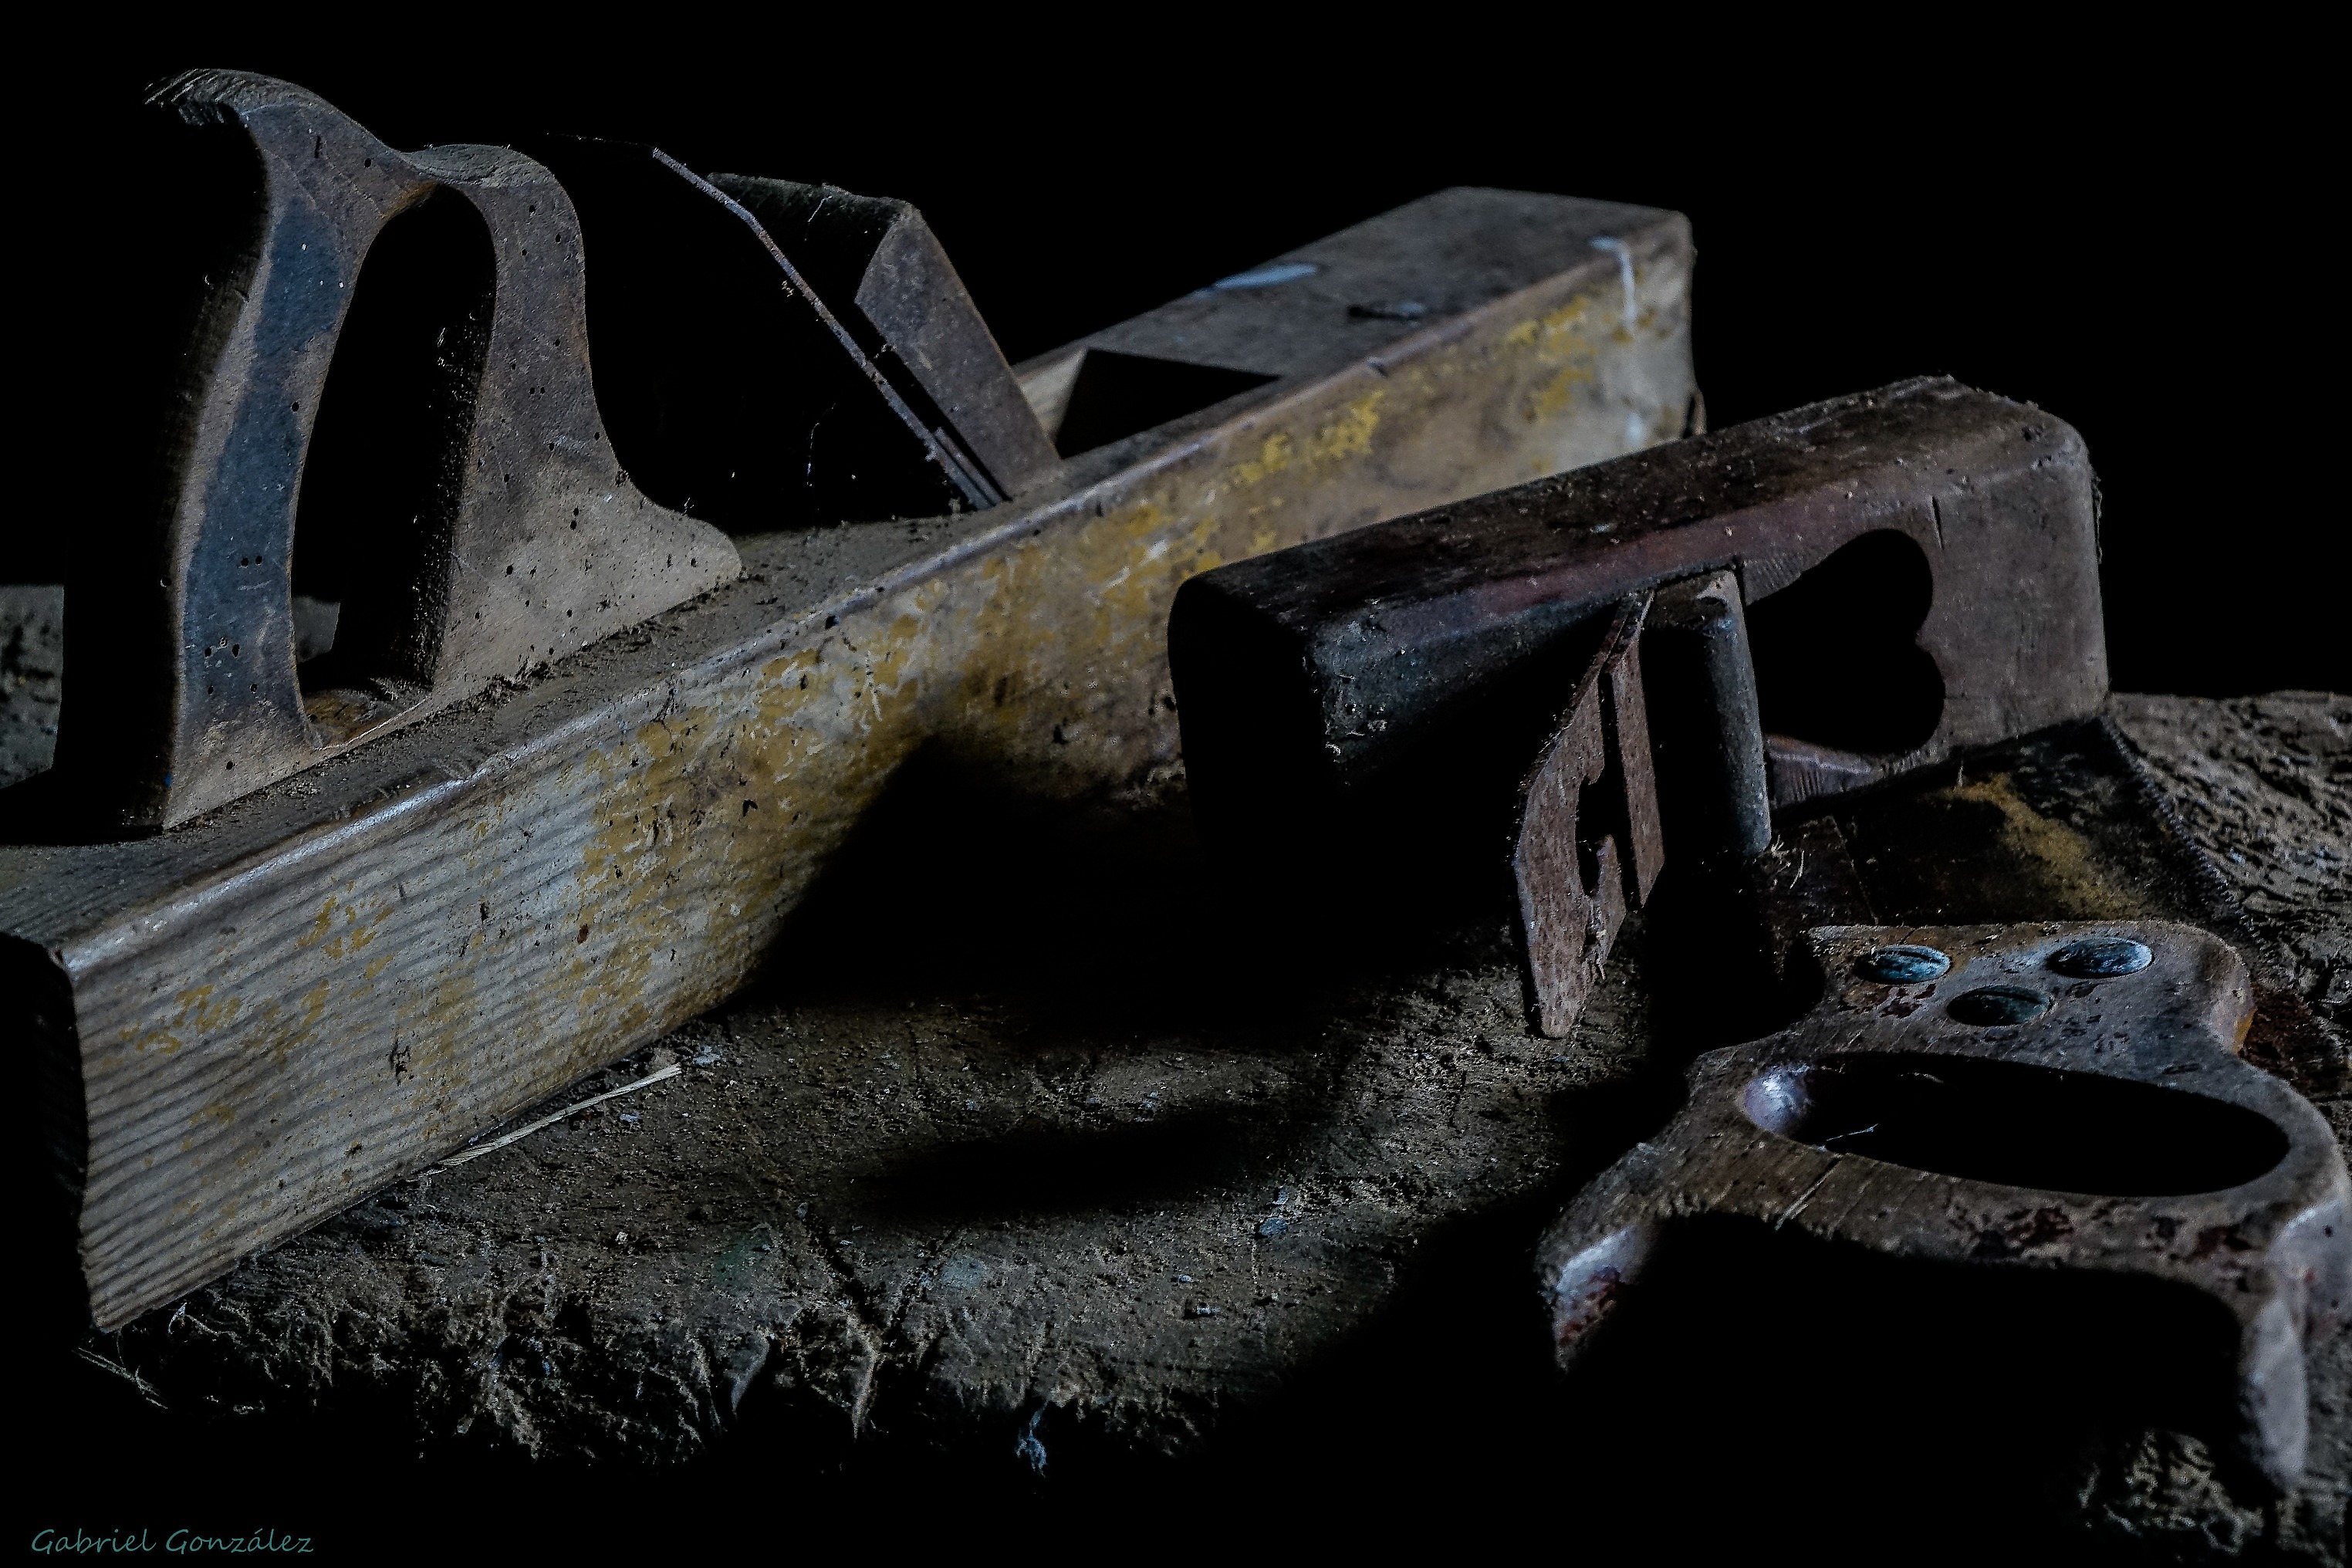
darkness, galicia, iron, espana, ggl1, gaby1, xovesphoto, varios, some, sonyrx10, rx10, gphoto, xelodegalicia, meira, gabrielcoru a, meiragaliciaespa a